Answer in natural language. Consider the 3D positions of the objects in the scene and not just the 2D positions in the image. Is the centerpoint of  brown rectangular extendable dining table (highlighted by a blue box) at a higher height than modern black leather chair (highlighted by a green box)? Choose between the following options: yes or no
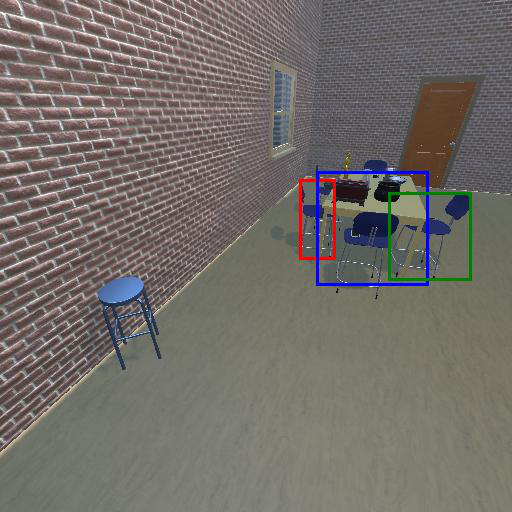
<answer>yes</answer>